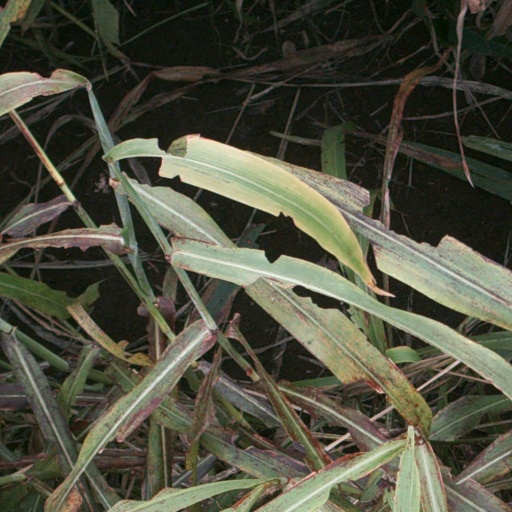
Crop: sorghum